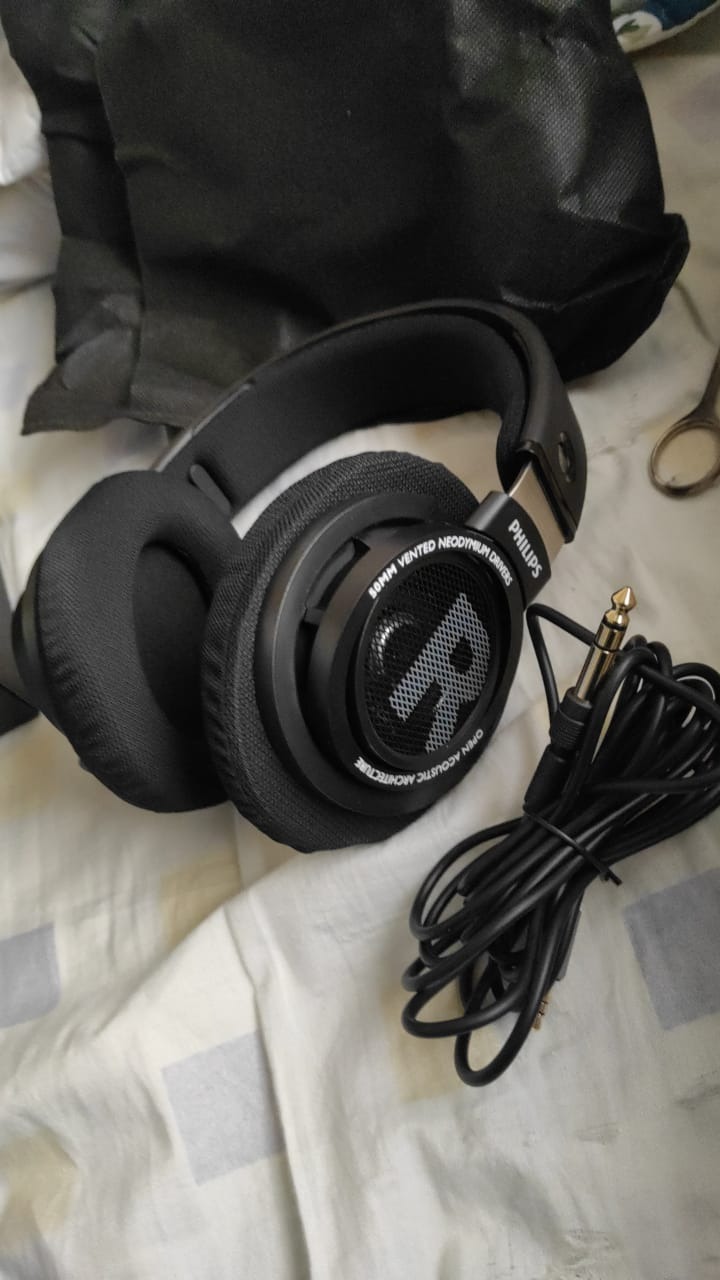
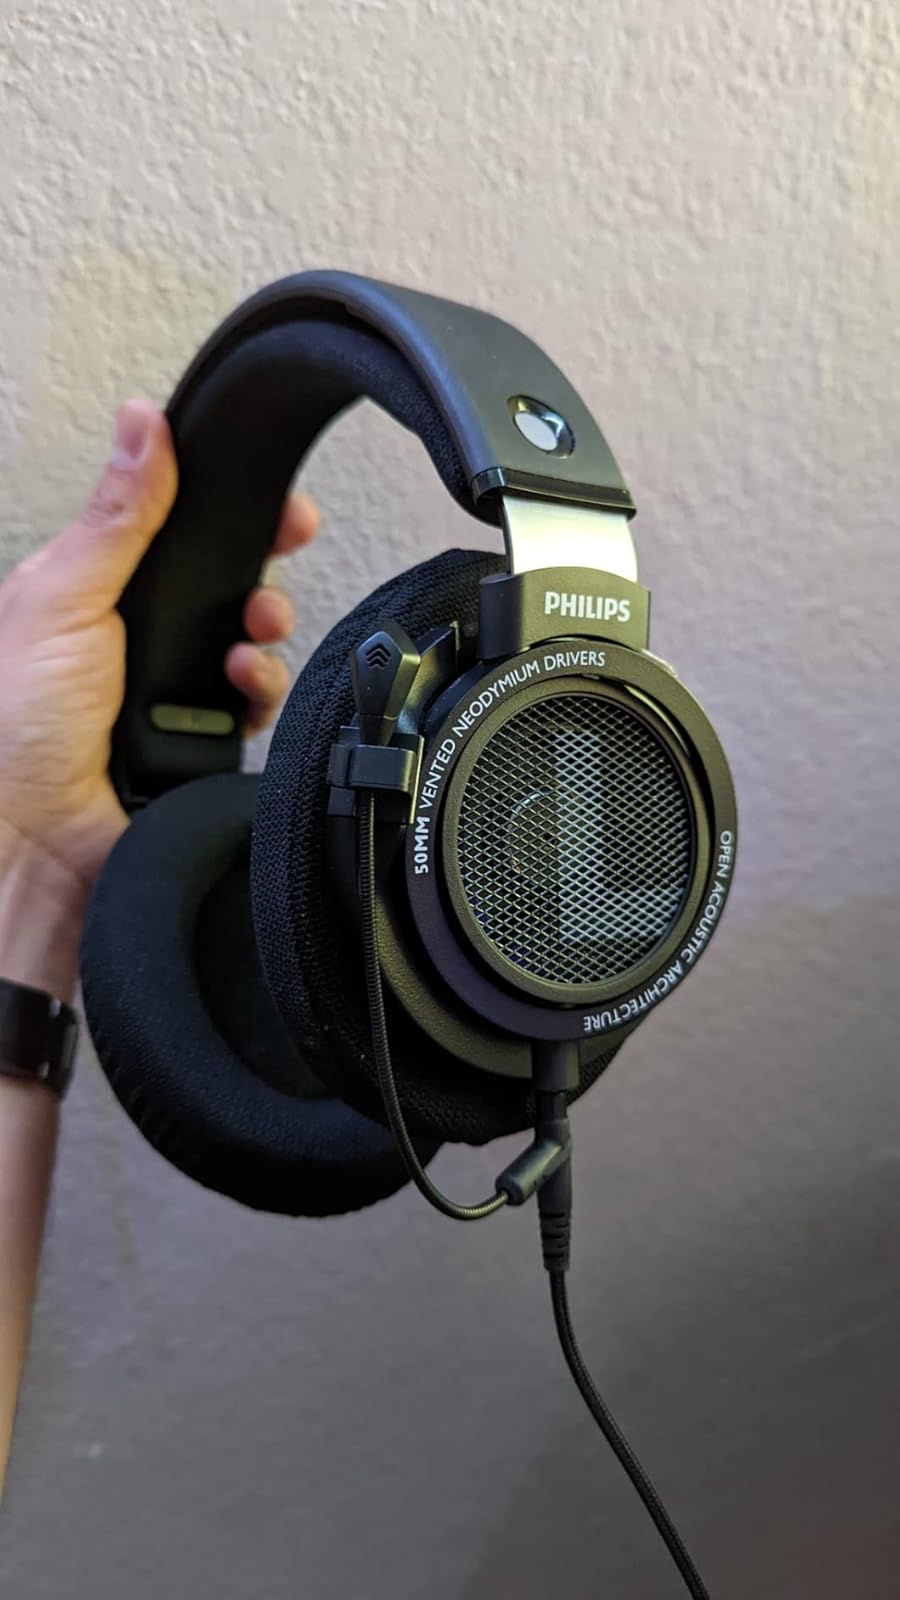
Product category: headphones
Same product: yes